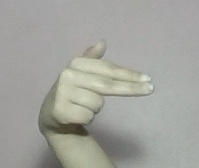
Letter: ghain